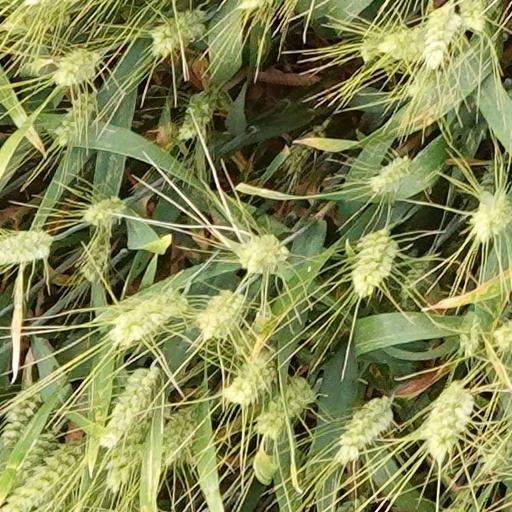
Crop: wheat